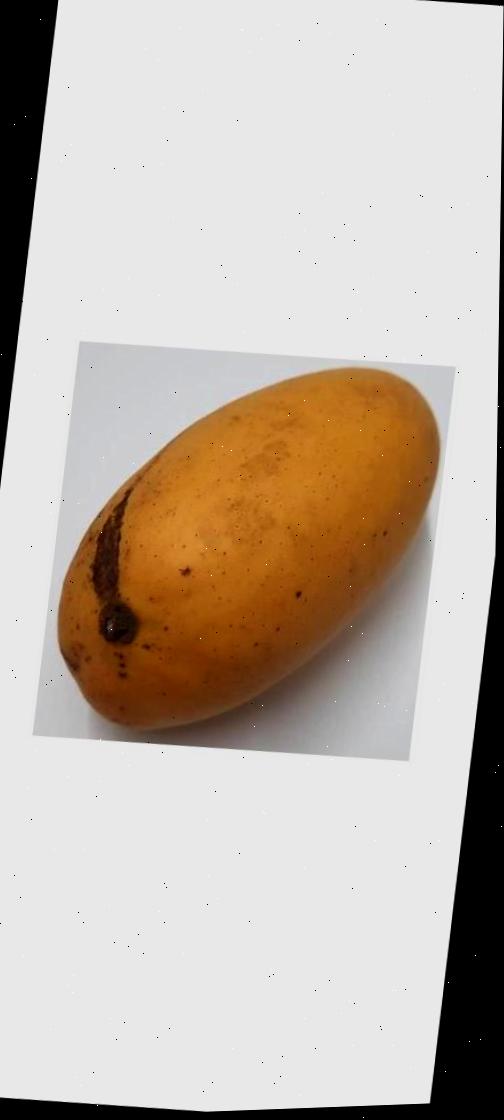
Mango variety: Katimon